Chorley

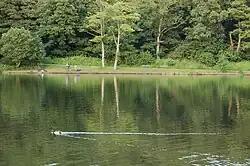
Yarrow Valley Country Park

In the north of the town, there is a park containing a meeting house and a temple of the Church of Jesus Christ of Latter-day Saints (LDS Church). The temple, which is regarded as a local landmark, is the largest LDS temple in Europe and named the Preston England Temple. Construction on the temple commenced in 1994 and was completed in 1998. Connected to the temple campus is the England Missionary Training Centre for the LDS Church which houses church representatives preparing to fill proselytizing and service assignments in Great Britain and other parts of Europe.